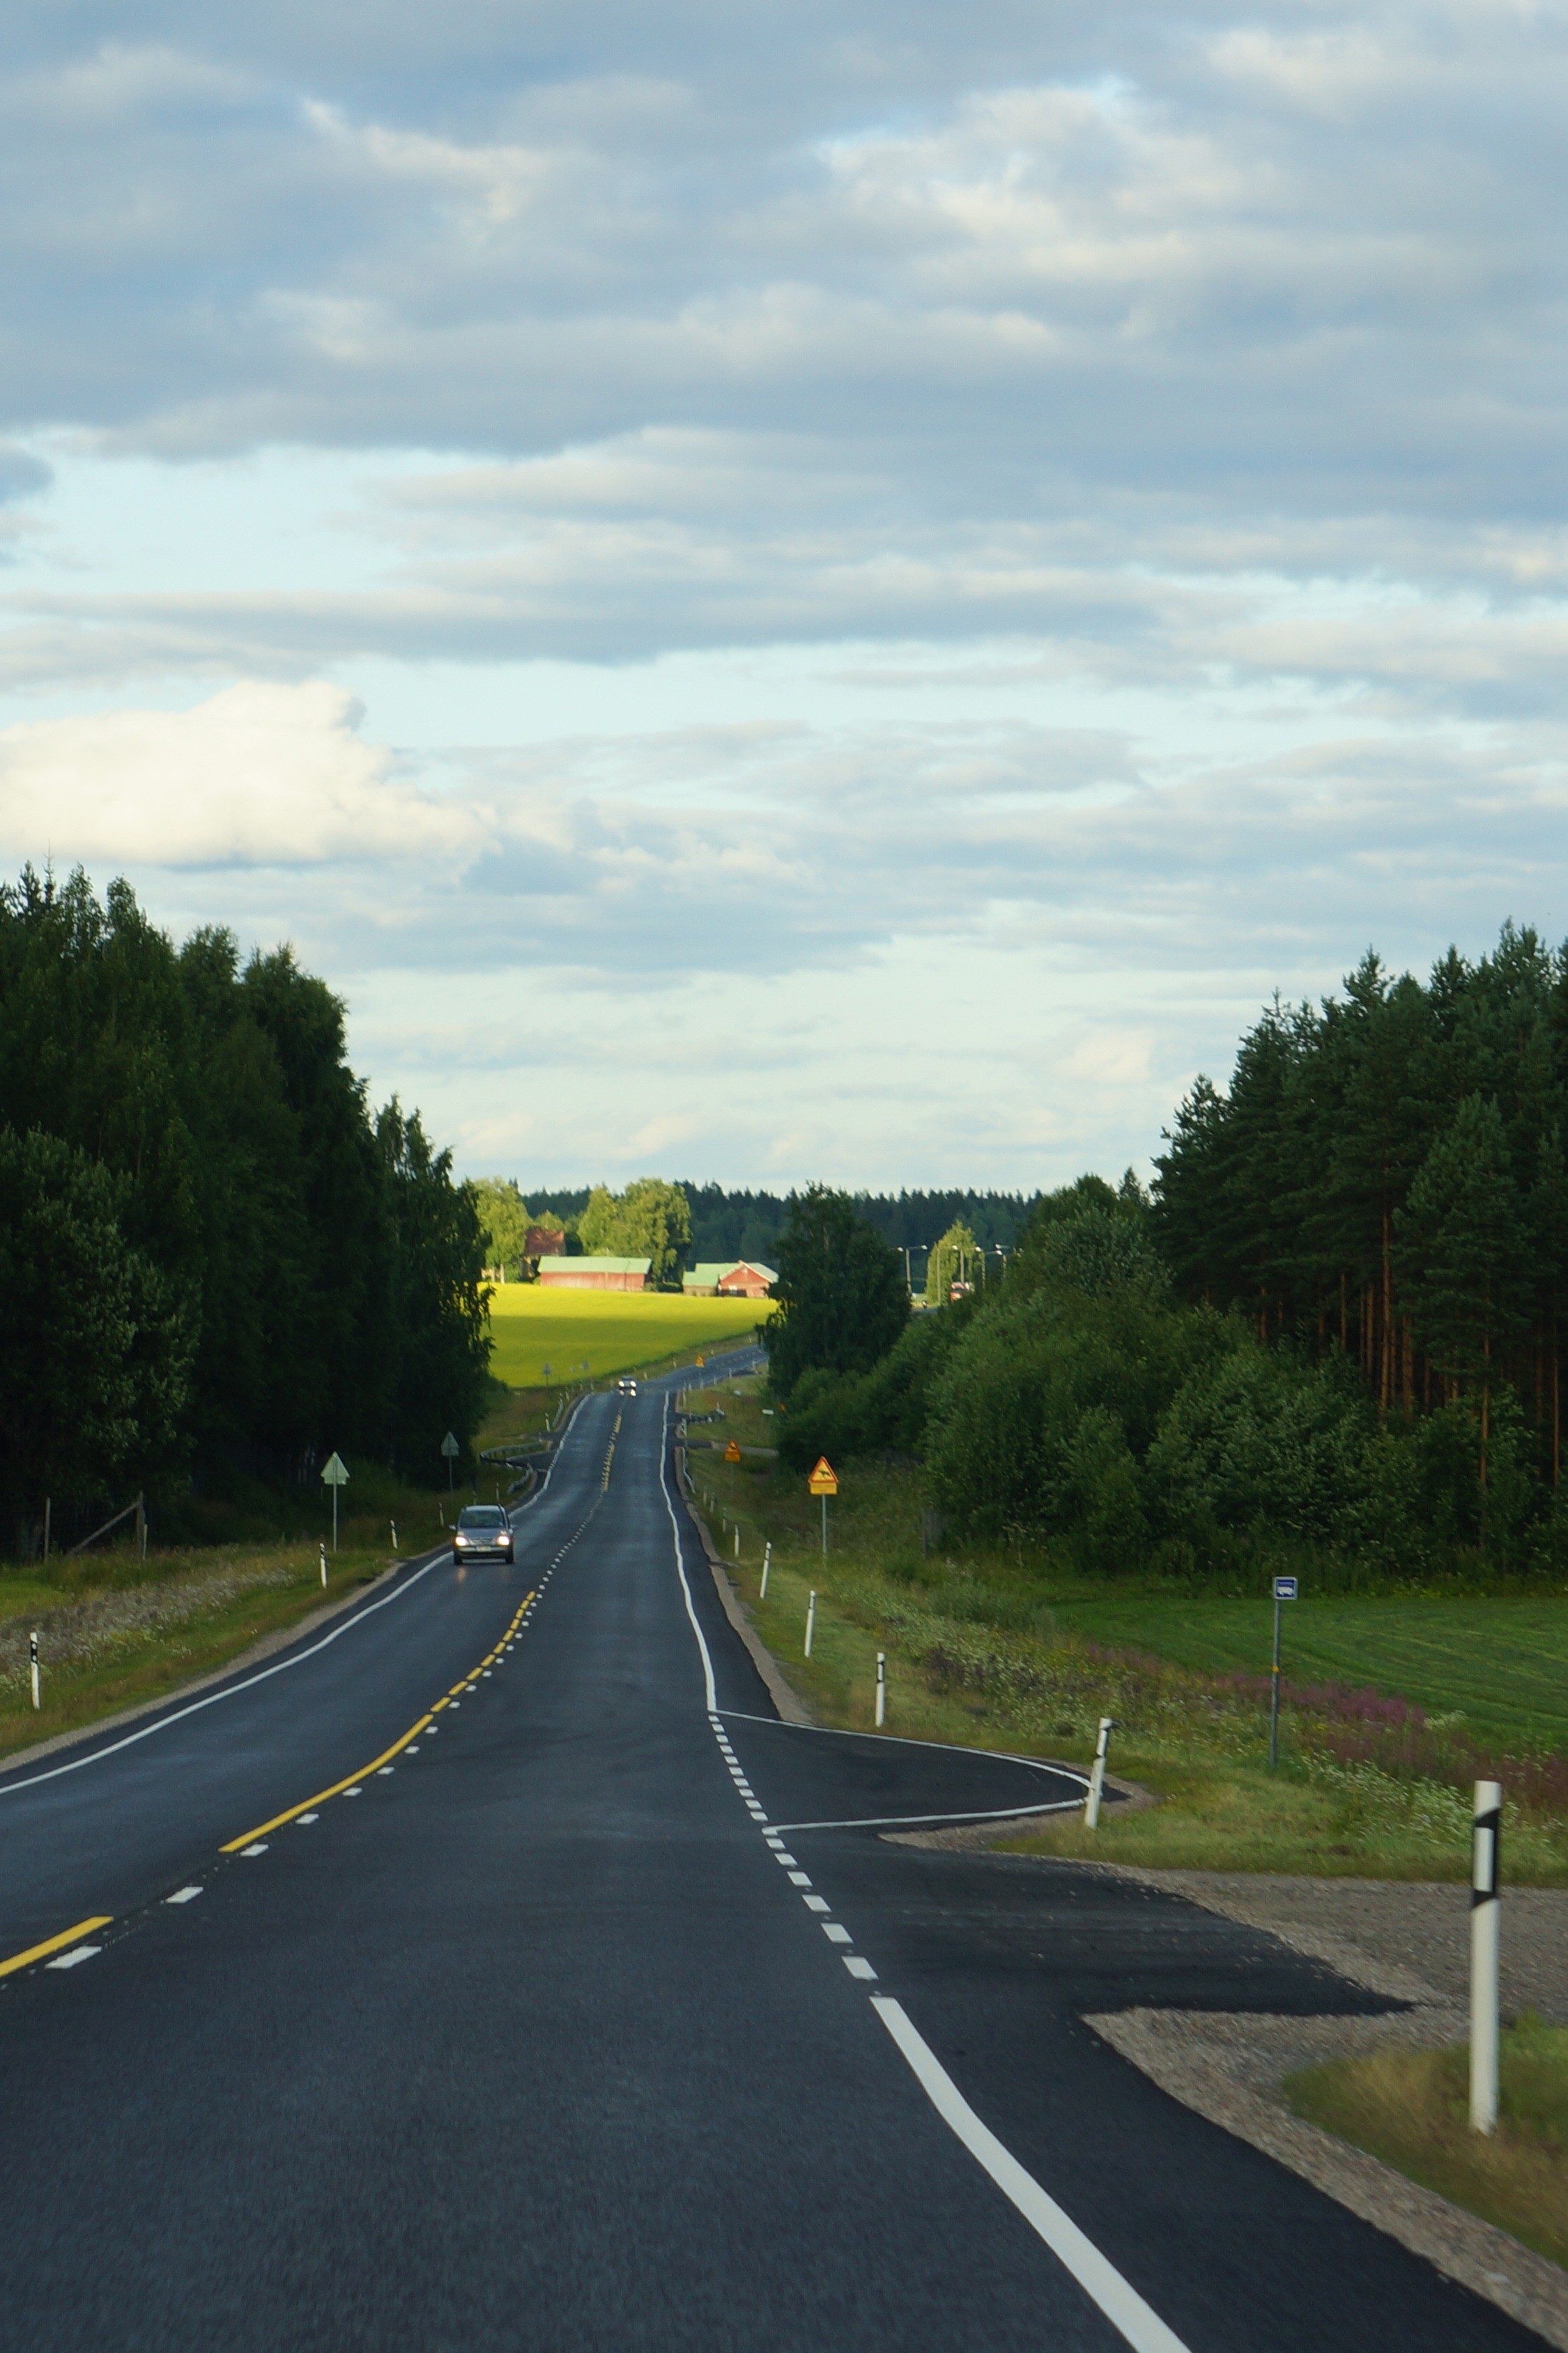
road, highway, driving, asphalt, lane, road trip, infrastructure, finnish, on the road, road surface, direct, nonbuilding structure, controlled access highway